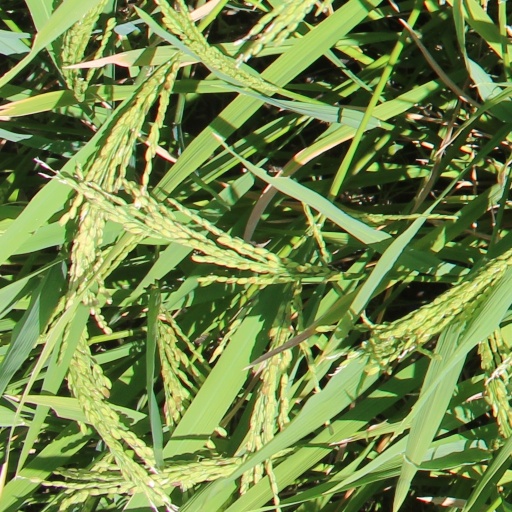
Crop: rice